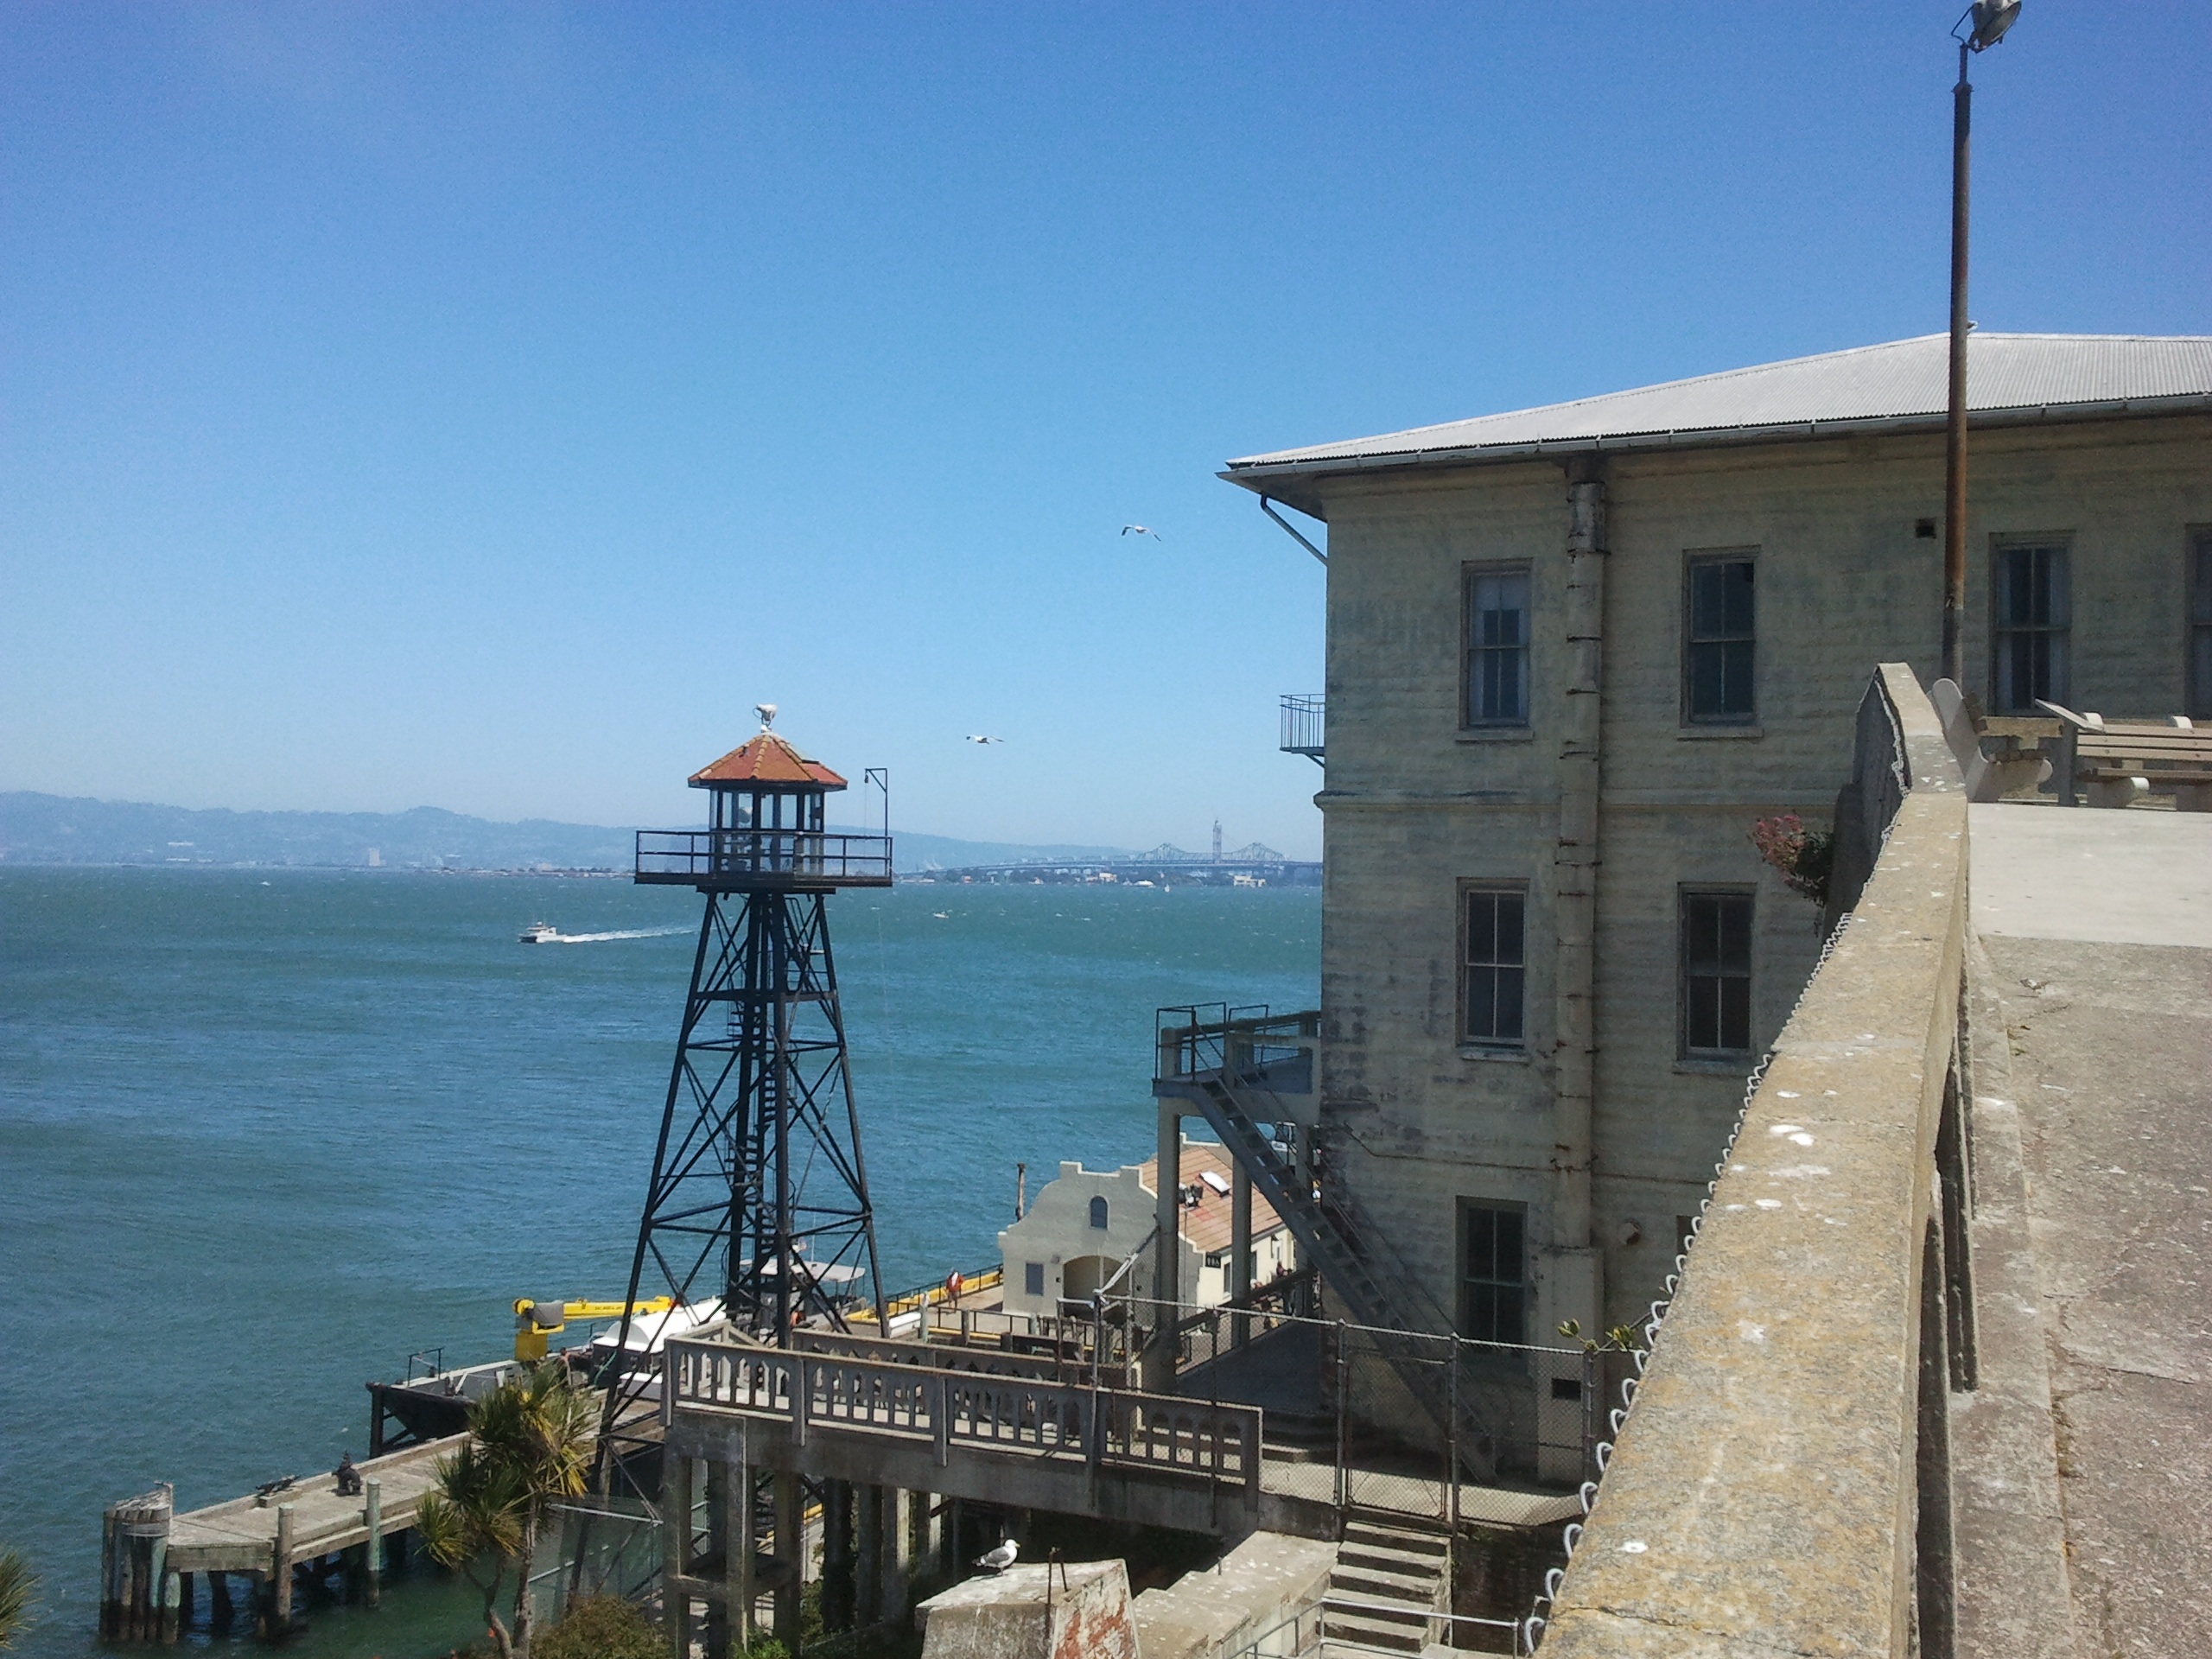
sea, coast, view, vacation, san francisco, transport, vehicle, tower, bay, island, landmark, historic, waterway, prison, alcatraz, penitentiary